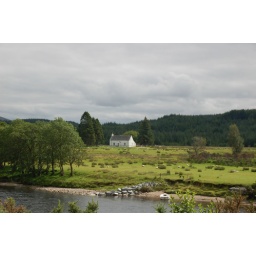
White house and sheep along the river by the Caledonian Canal